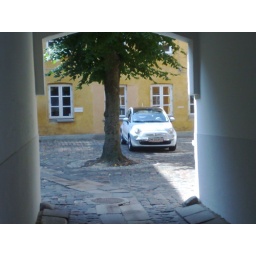
Reminded me of a cat sitting in the sun!